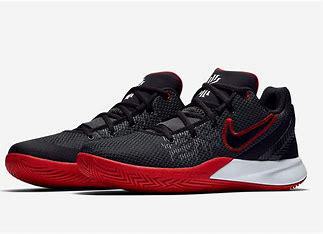
Brand: Nike
Model: Kyrie Flytrap 4